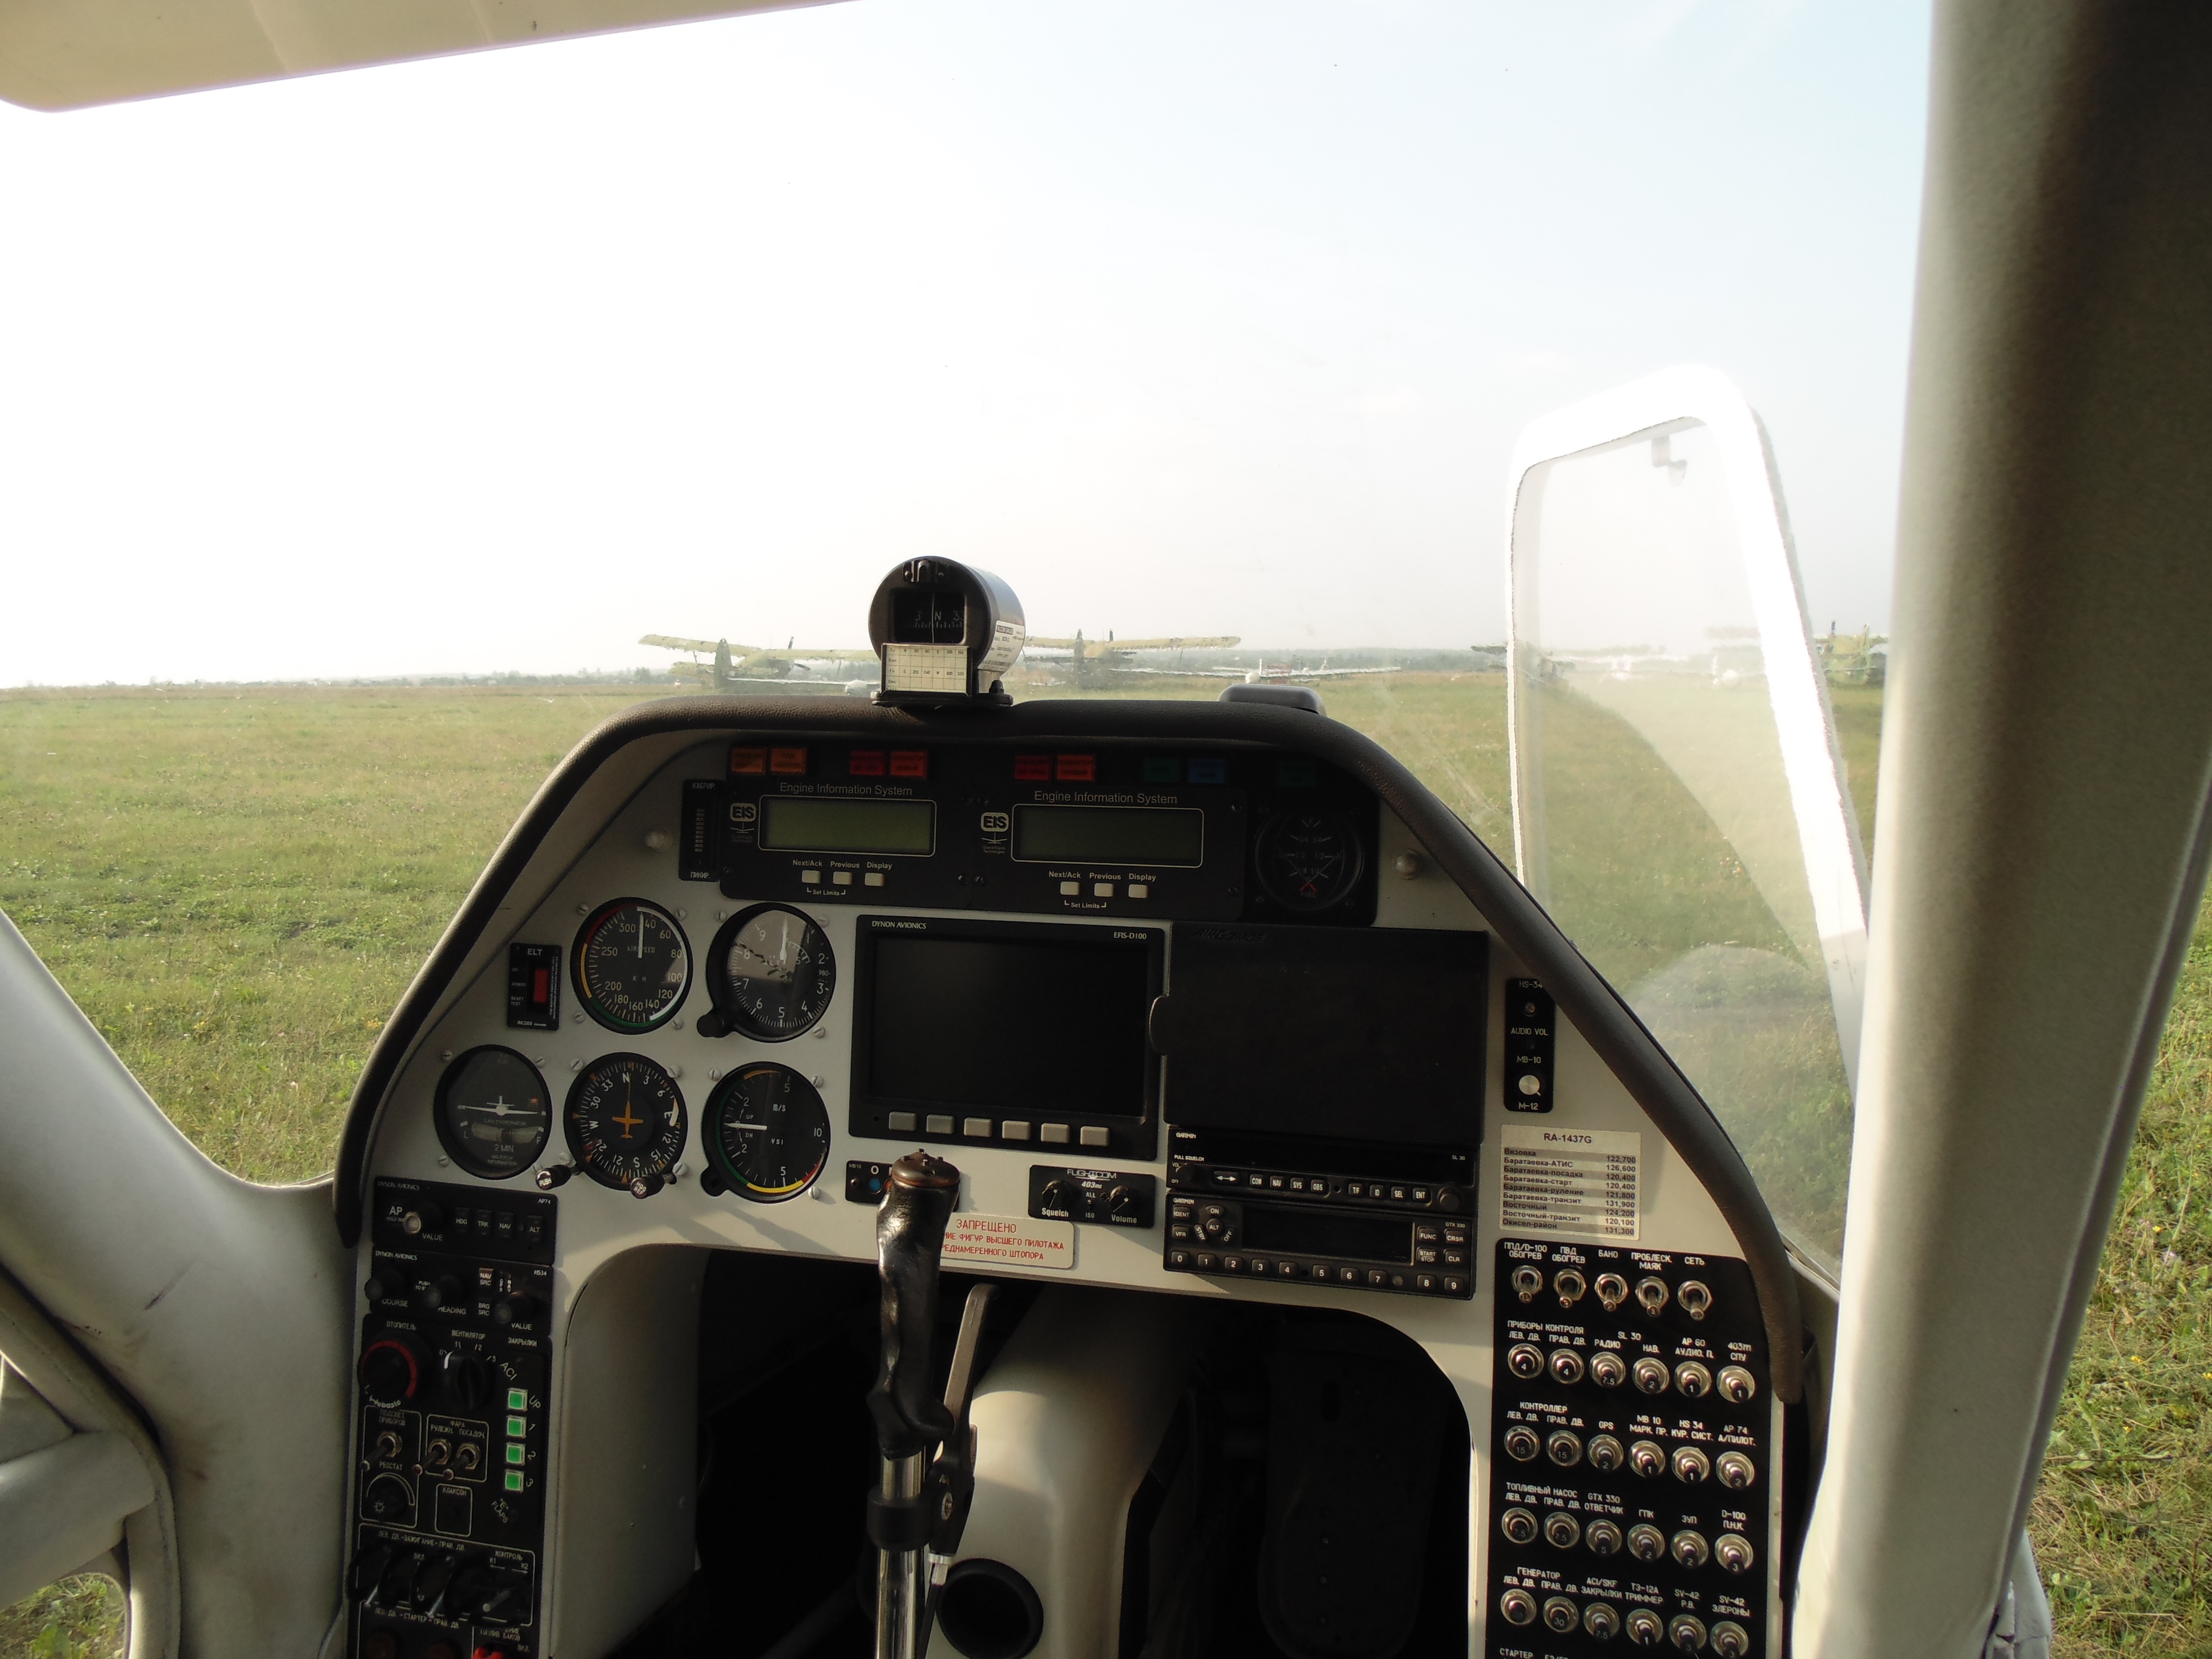
airplane, aircraft, vehicle, airline, aviation, cabin, flight, professional, cockpit, aircraft cabin, kasatik m12